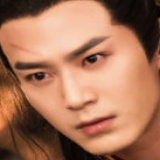
diễn viên Mao Tử Tuấn